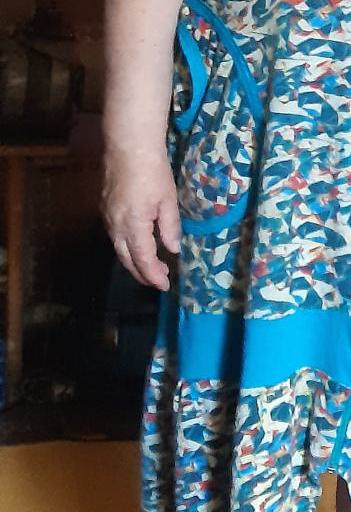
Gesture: no_gesture